Calgary Cannons

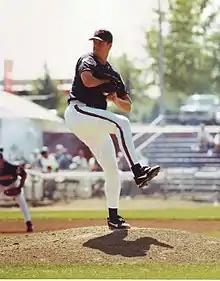
Jim Abbott in 1998

Following the 1994 season, the Cannons and Mariners parted ways, as Seattle moved its AAA team to nearby Tacoma. The Cannons signed an affiliation agreement with the Pittsburgh Pirates, which lasted for three seasons. In 1998, the Cannons became the AAA affiliate of the Chicago White Sox.